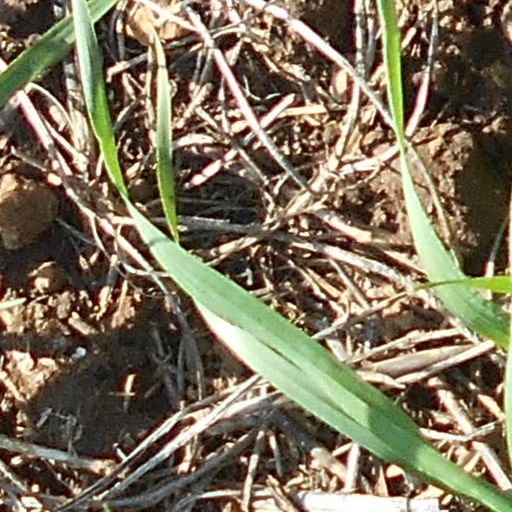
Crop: wheat